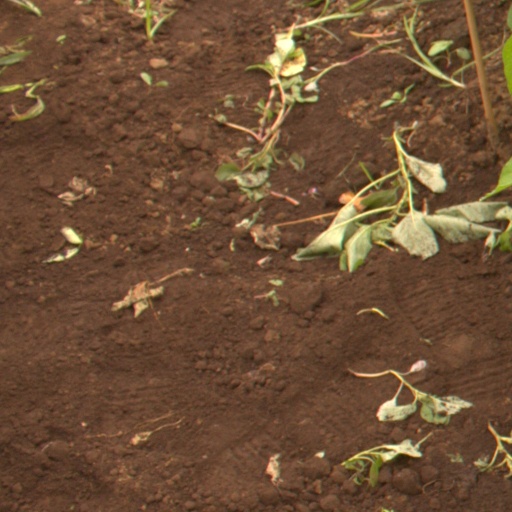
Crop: soybean